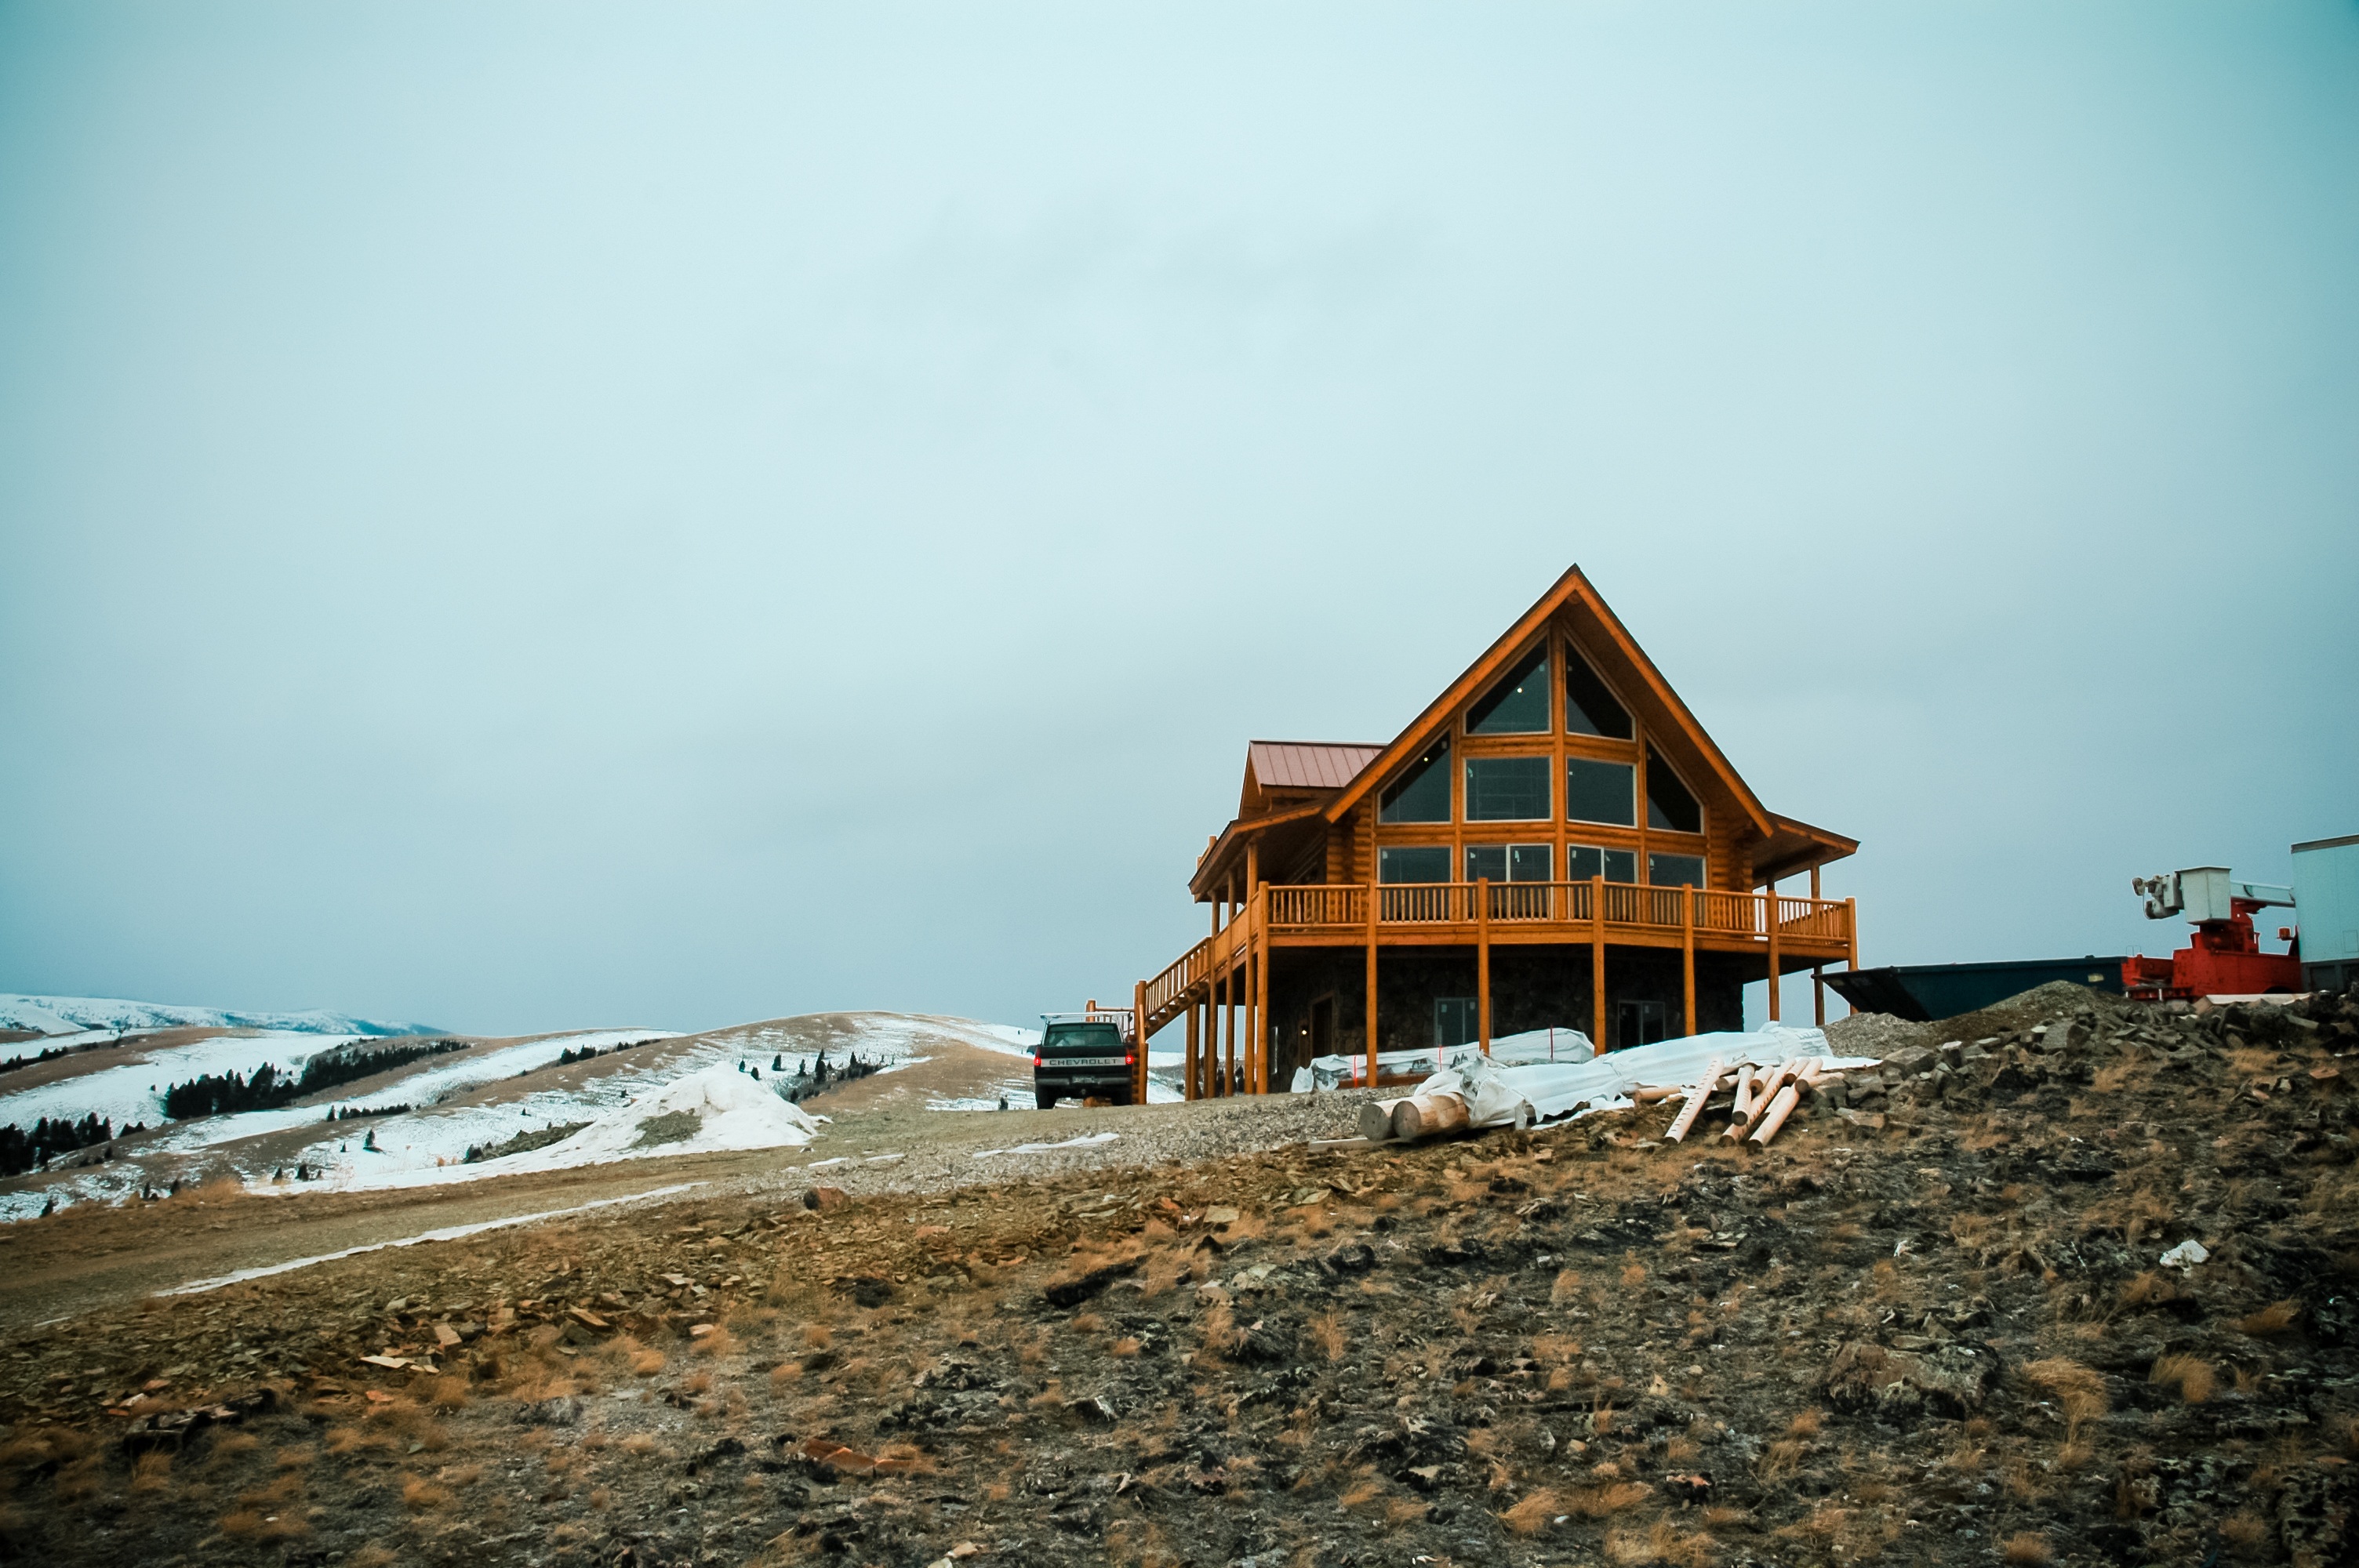
beach, landscape, sea, coast, sand, ocean, mountain, winter, architecture, sky, wood, house, morning, hill, shore, wave, building, home, country, rustic, vacation, rural, tower, cabin, usa, america, lumber, outdoors, wooden, timber, log cabin, montana, hunting cabin